Answer in natural language. Considering the relative positions, where is bin with respect to Window? Choose between the following options: right or left
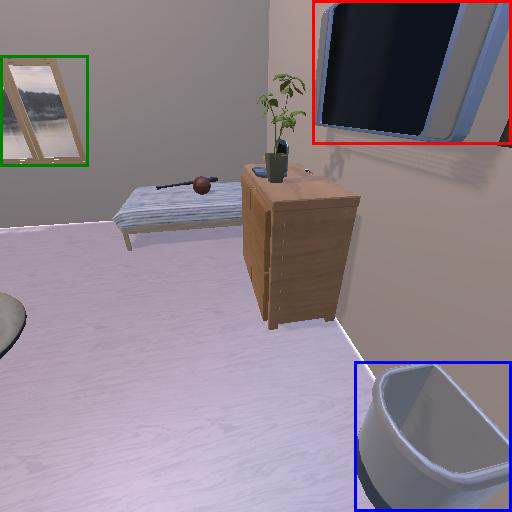
<answer>right</answer>